Puankhequa

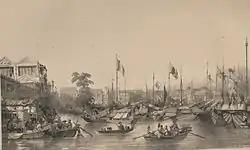
Boats on the river outside the European factories, 1838

Puankhequa enjoyed trading and spent most of his waking time doing business. He lived in a mansion, "Jiulong" (named after the Jiulong River of his ancestral city), on the south bank of the Pearl River near Honam Island (the modern day Haizhu District of Guangzhou). To save as much time as possible for business, he ate on the boat taking him to and from work. In promoting his business, he had no scruples when it came to manipulating officials or bribing the "Hoppo" (The Guangdong Customs Supervisor) and passing the costs on to the Europeans.